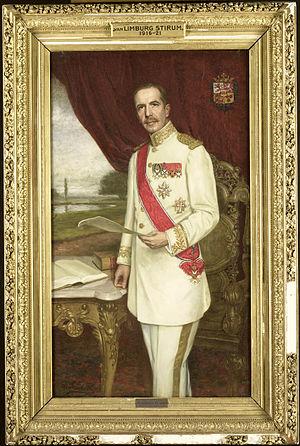
Le comte Johan-Paul van Limburg Stirum, né à Zwolle le 2 février 1873 et mort à La Haye le 17 avril 1948, est un diplomate et homme politique néerlandais, membre de la Maison de Limburg Stirum, qui fut gouverneur général des Indes néerlandaises de 1916 à 1921.